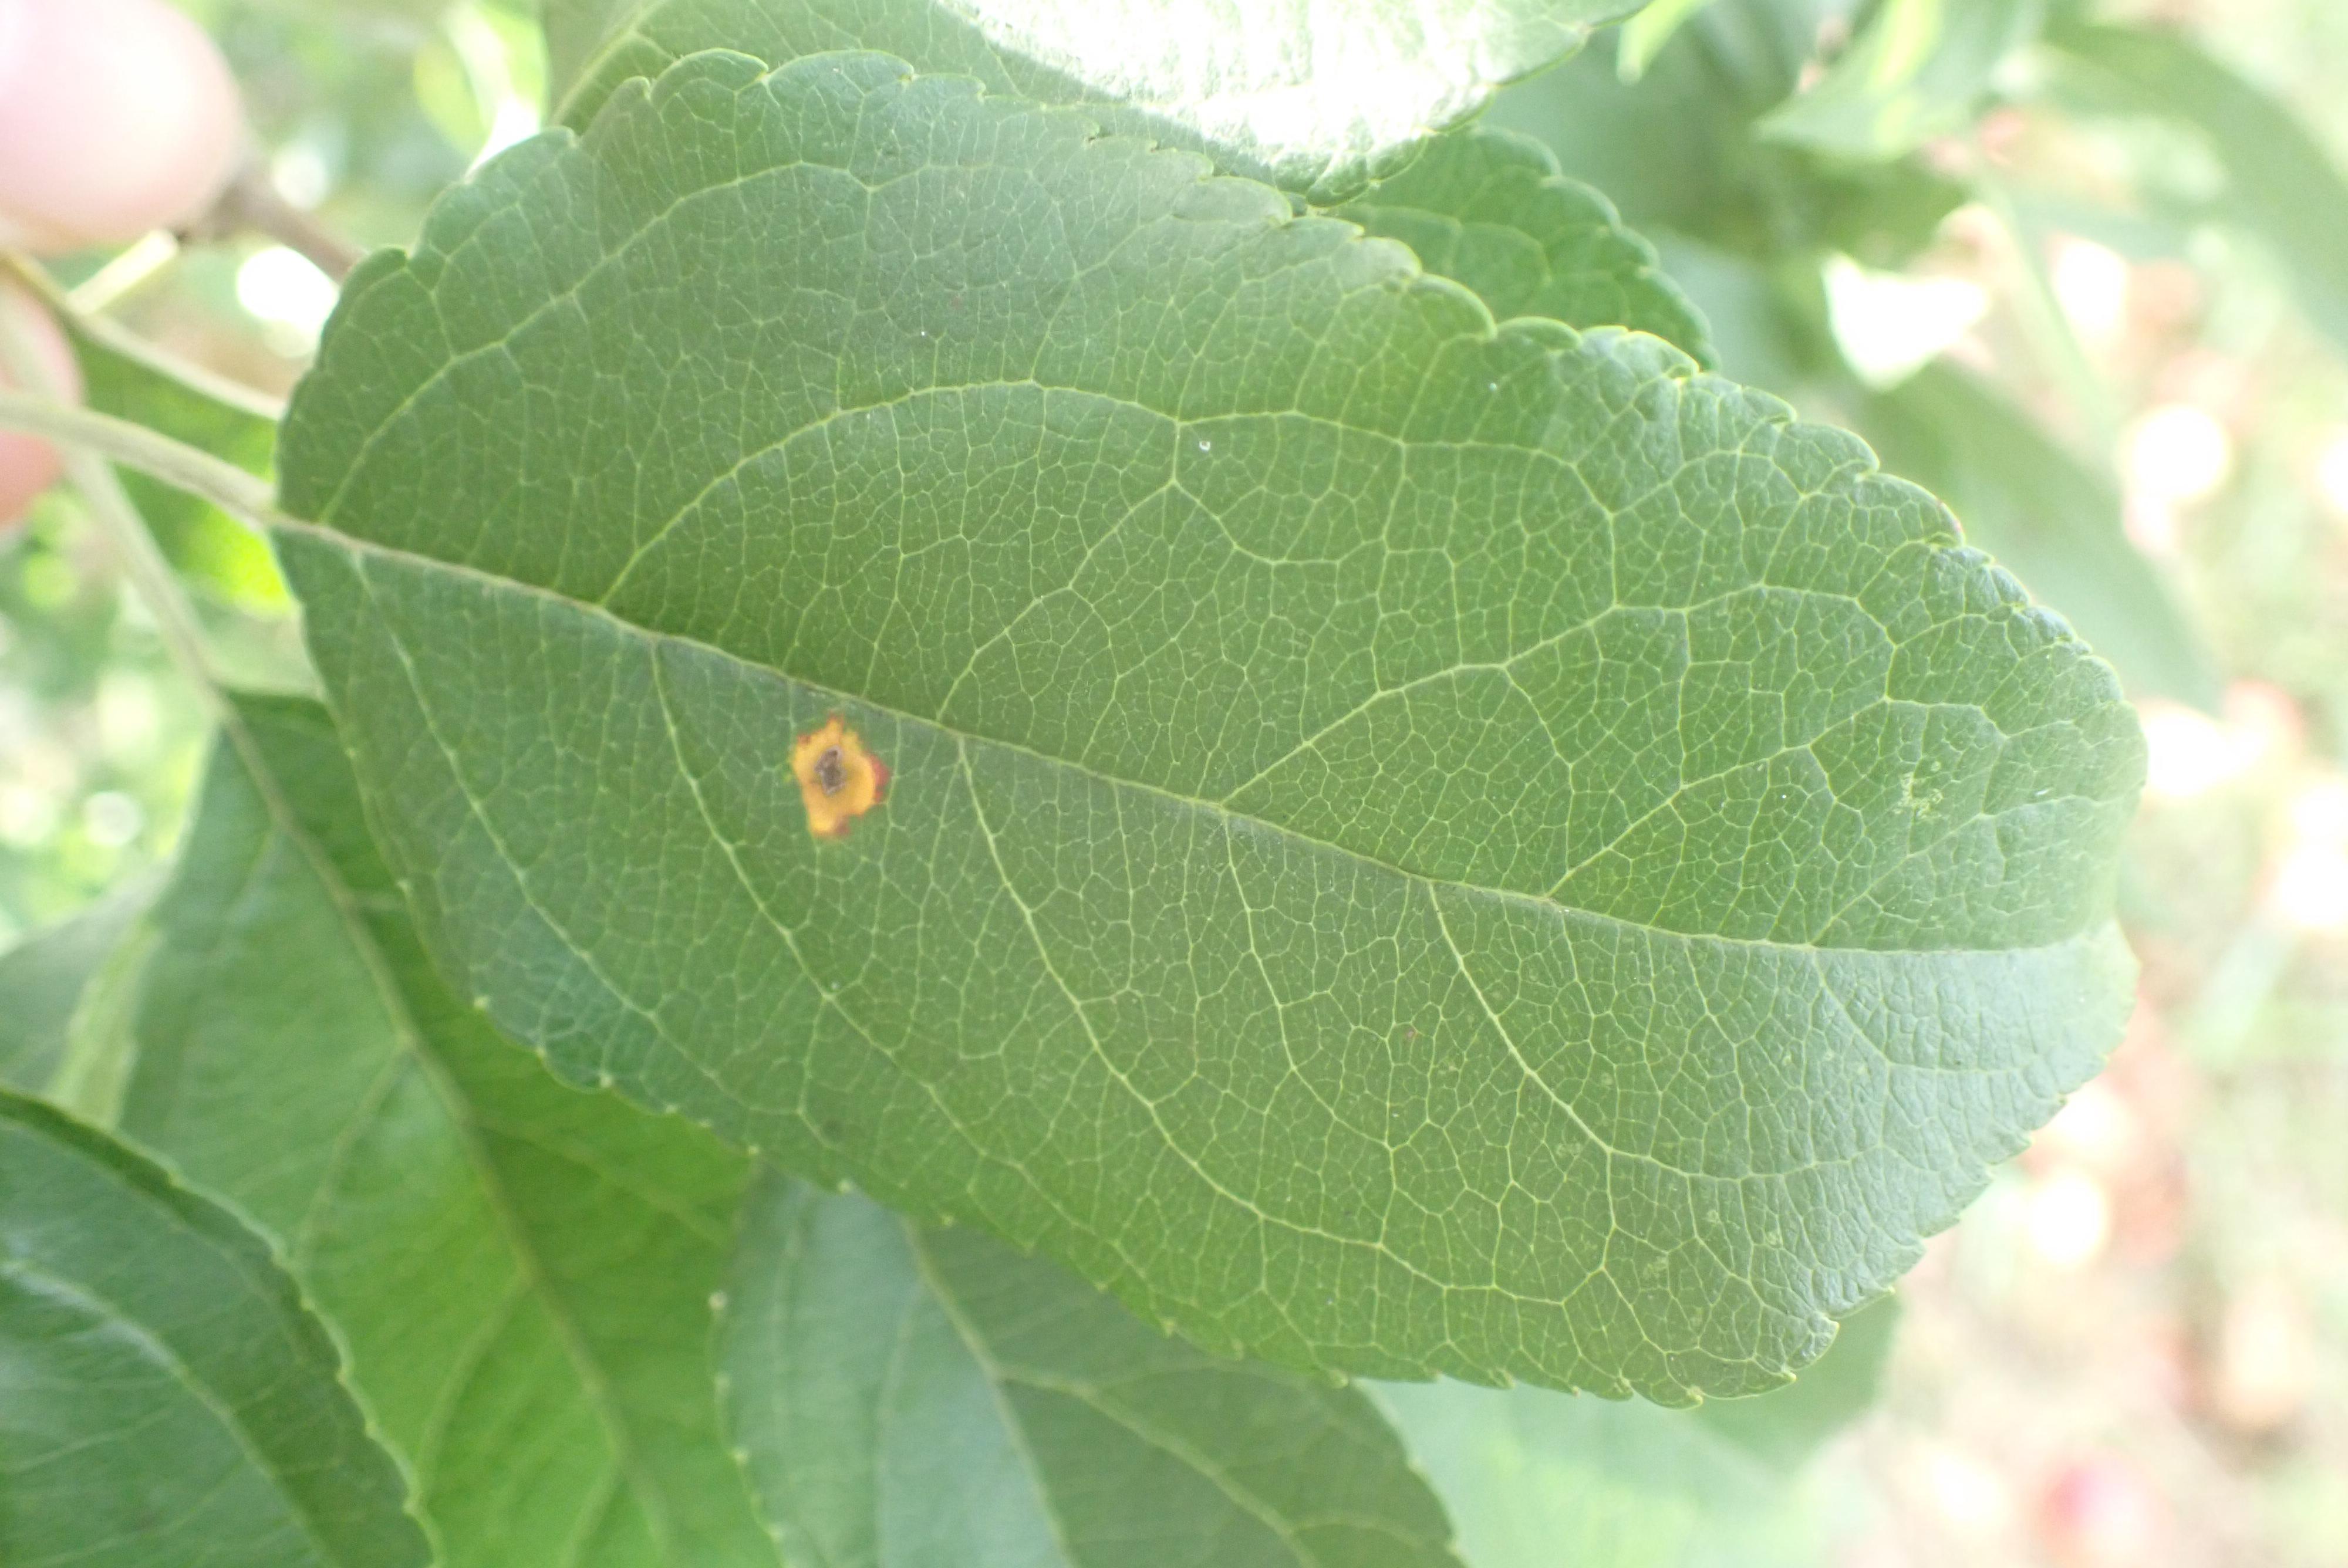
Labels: rust